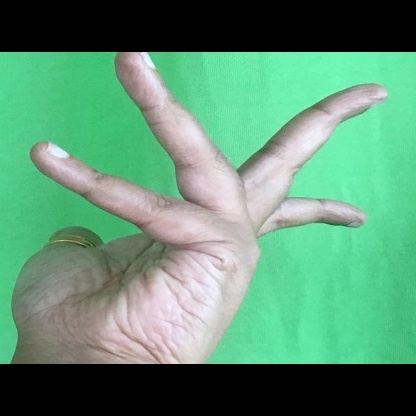
Mudra: Alapadmam